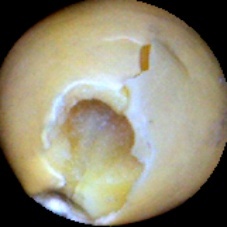
Label: Broken